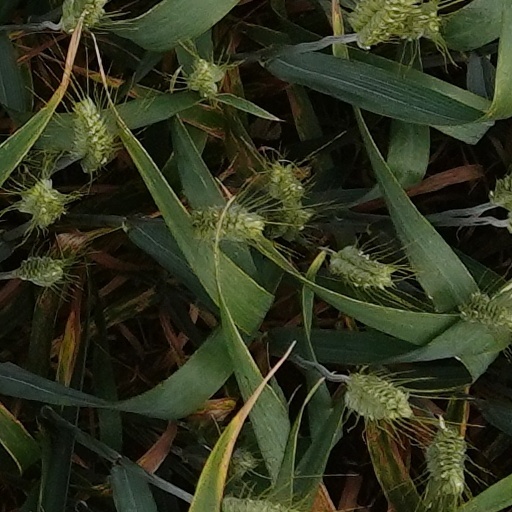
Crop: wheat